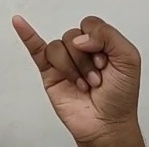
ASL sign: J